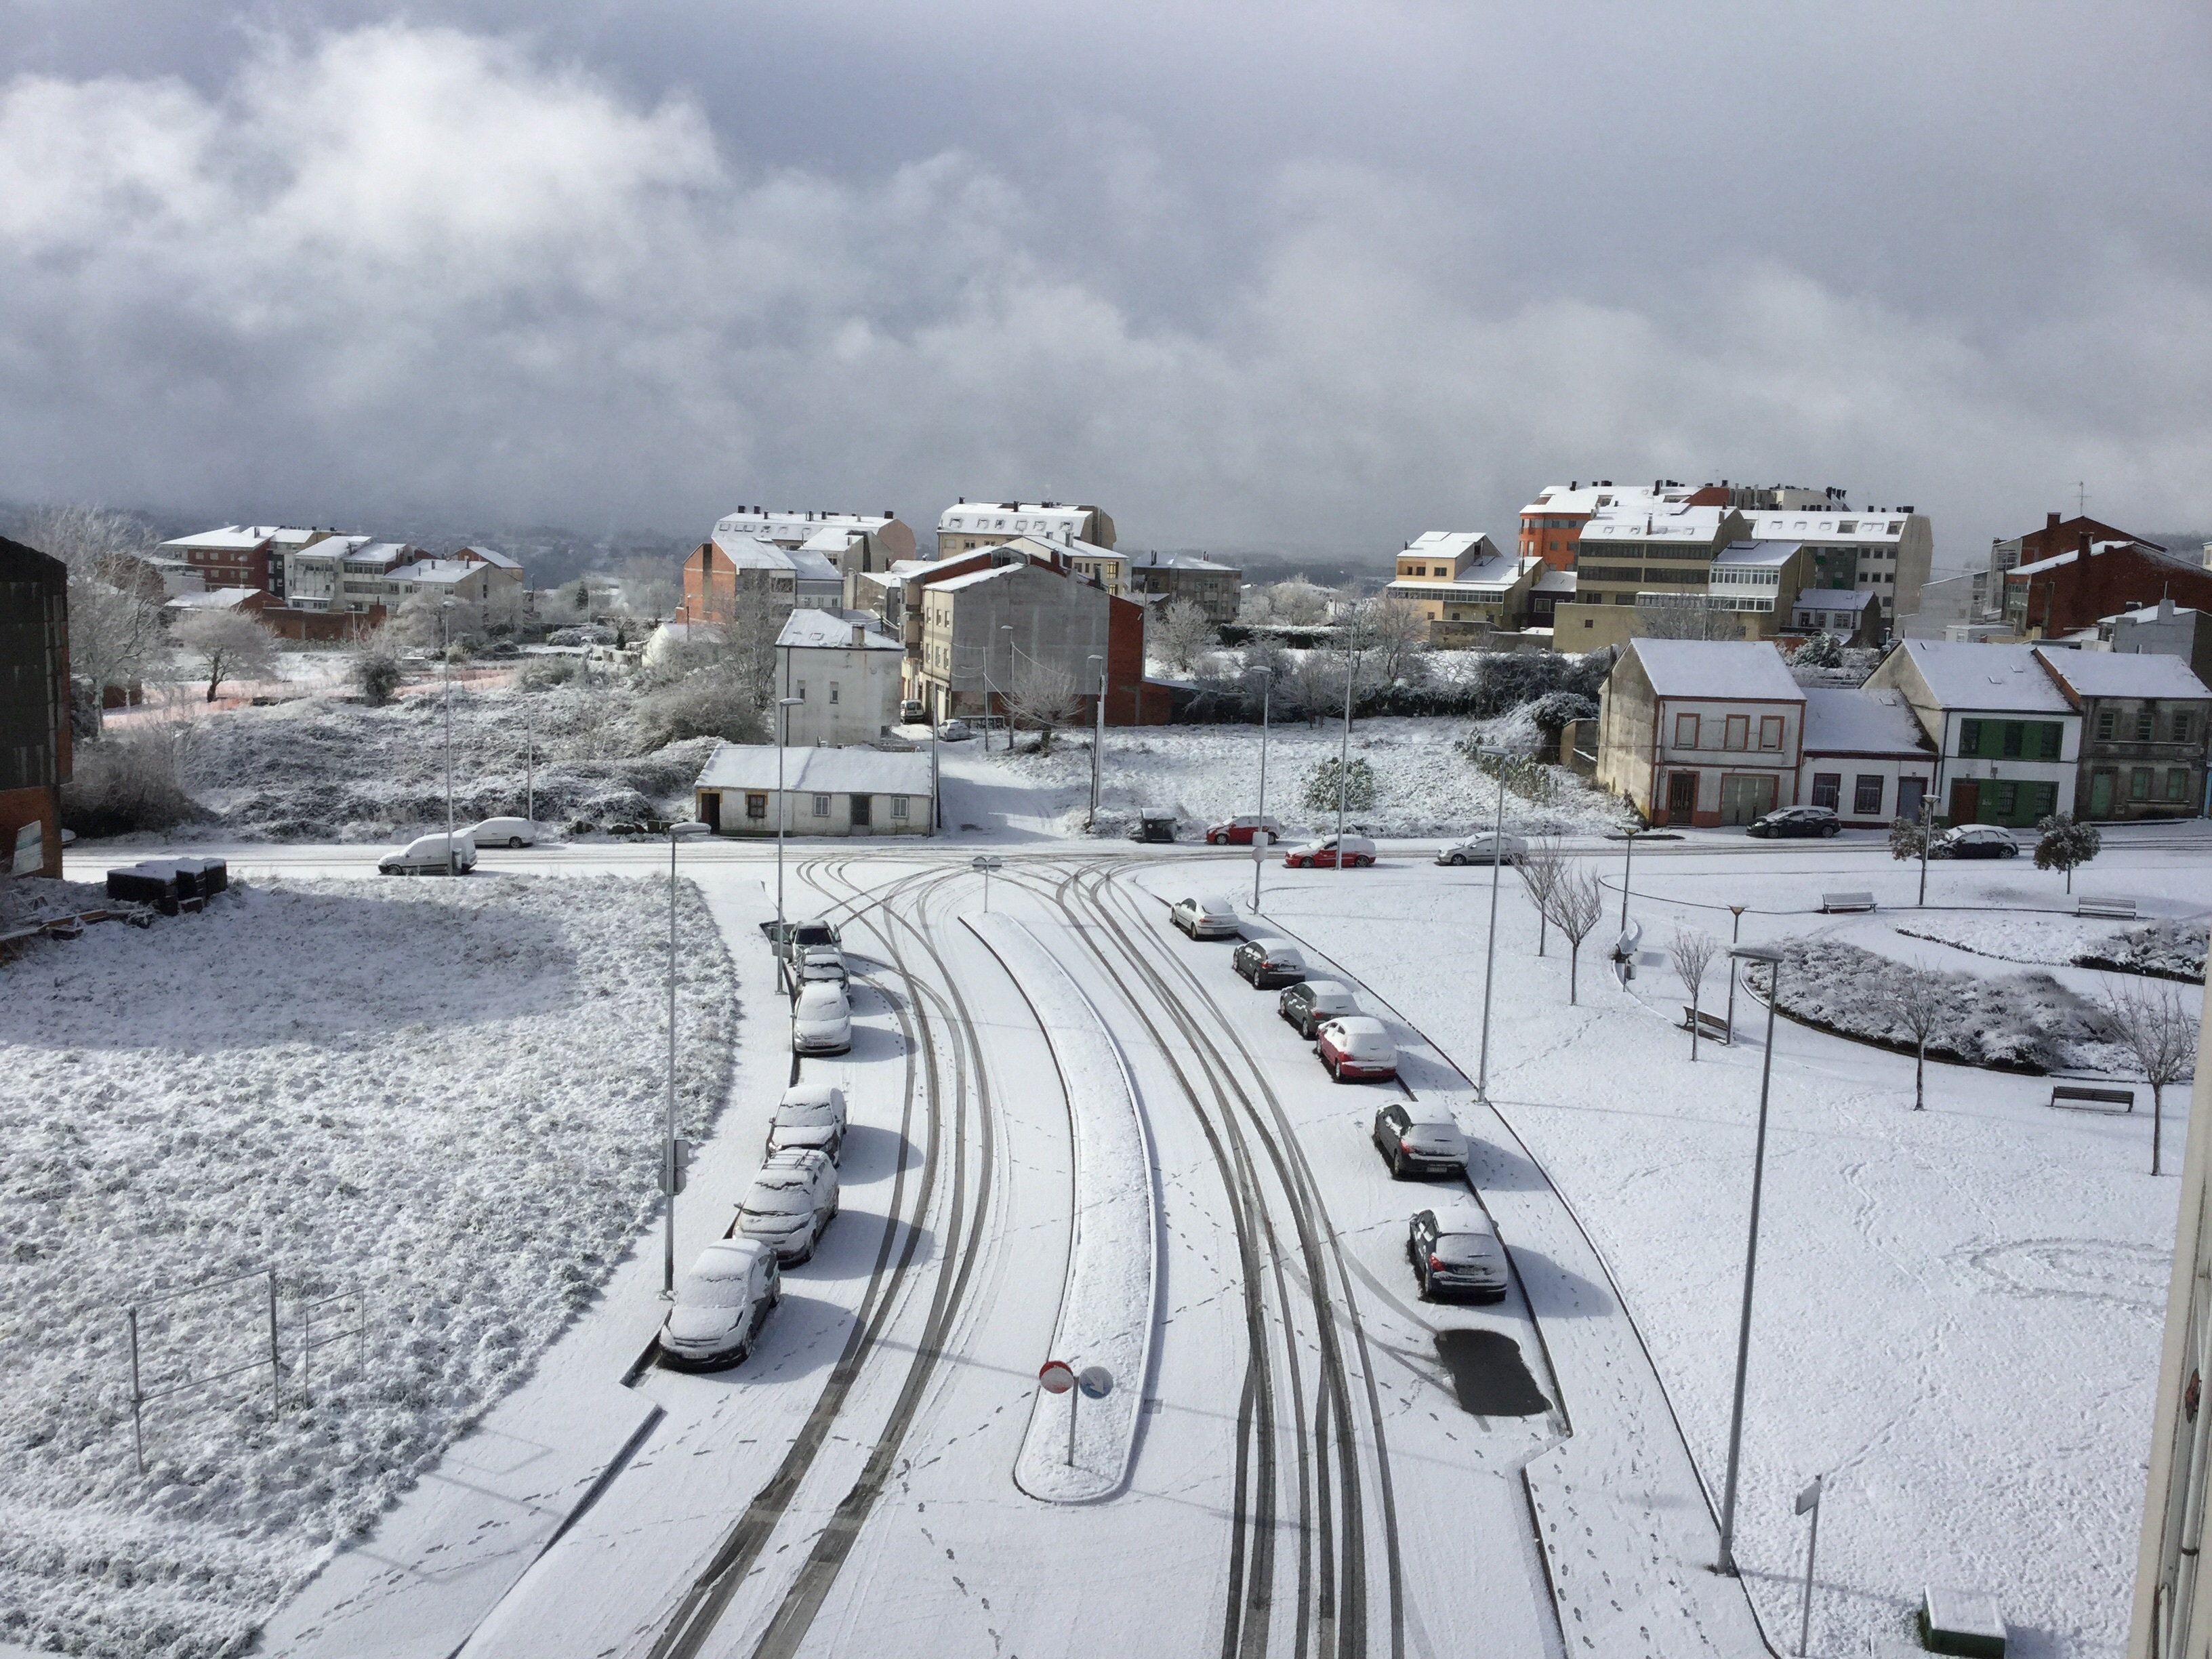
snow, winter, transport, weather, season, lugo, nevada, aerial photography, residential area, geological phenomenon